Hong (rainbow-dragon)

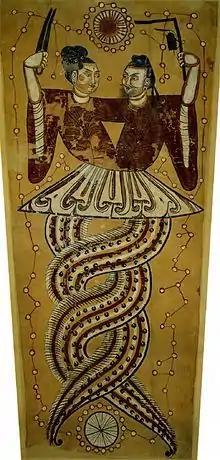
Tomb painting of Nüwa and Fuxi excavated in Xinjiang.

""Hong" < *"g'ung" 'rainbow' has always represented a dragon to the Chinese," says Carr, "from Shang oracle pictographs of dicephalous sky-serpents to the modern graph with the 'wug' radical." The mythic Chinese "hong" "rainbow" dragon has a few parallels in the natural world (two-headed snake, Rainbow Snake Farancia erytrogramma, and Rainbow Boa Epicrates cenchria) and many in comparative mythology (see rainbows in mythology and snakes in mythology).